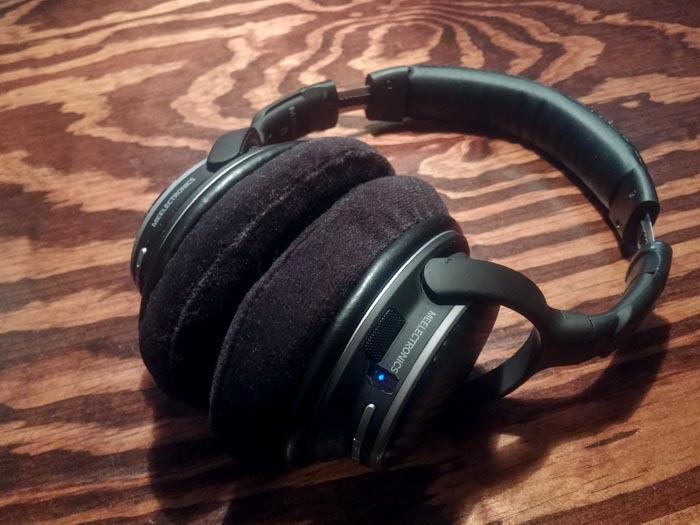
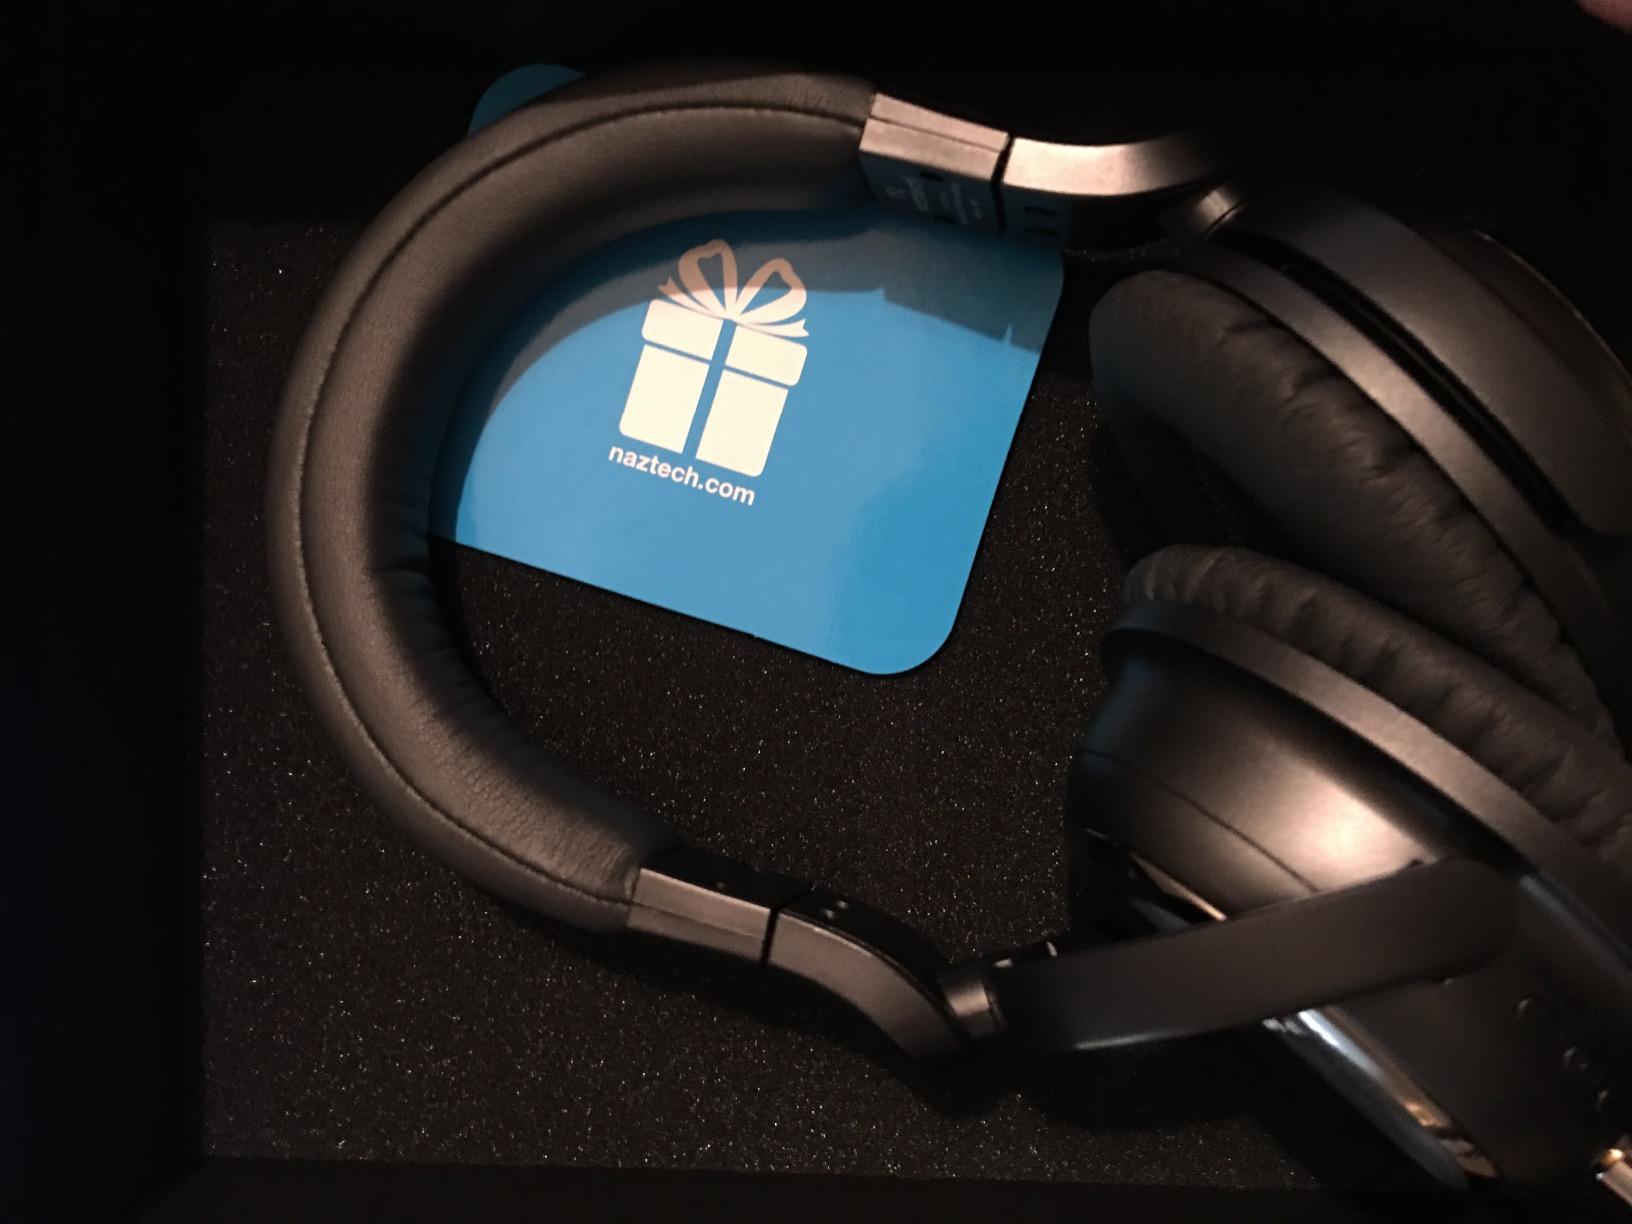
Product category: headphones
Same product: no